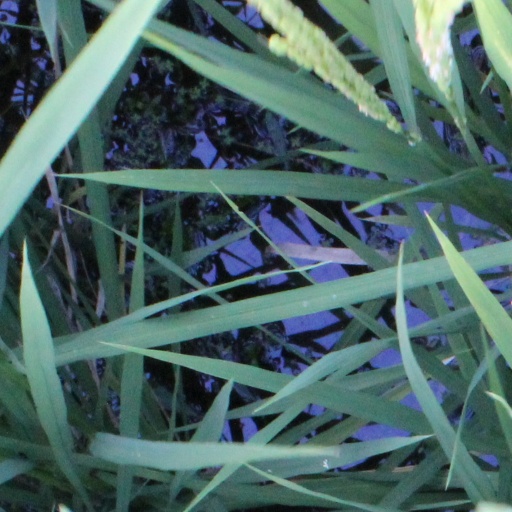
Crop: rice